Janakan

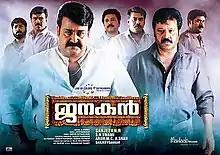
Theatrical release poster

Janakan is a 2010 Indian Malayalam-language crime thriller film directed by N. R. Sanjeev and written by S. N. Swami, starring Mohanlal and Suresh Gopi. The music was composed by M. Jayachandran. It was released on 8 April 2010 in Kerala and was distributed by Maxlab Entertainments. "Janakan" is credited as the 200th film appearance of Suresh Gopi. The film won the Kerala state Film Award for Best playback singer - Female for Rajalakshmy for the song "Olichirunne".